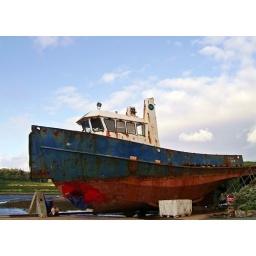
The Torbay Endeavour endeavours to stop for this road sign in Westport, Co. Mayo.